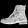
Label: Ankle boot